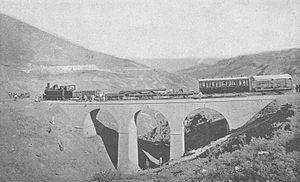
Viaduc de Khan-M'Rad